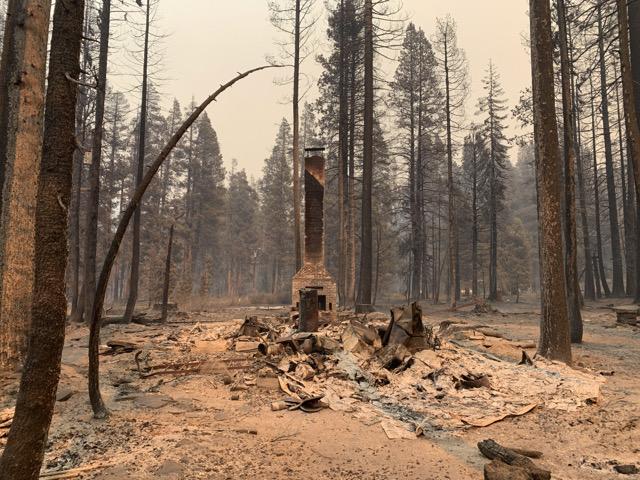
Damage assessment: destroyed